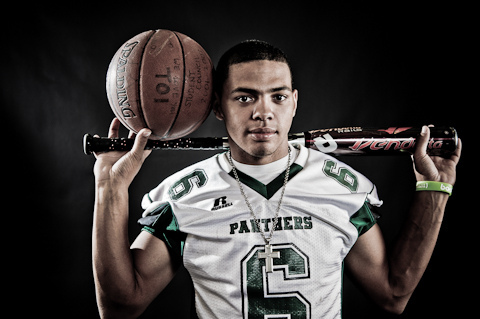
một cầu thủ bóng rổ đang đặt quả bóng rổ và cái gậy bóng chày lên vai